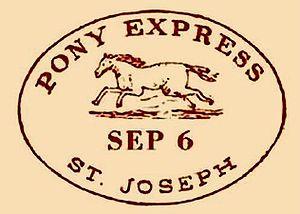
Le Pony Express est un service de distribution rapide du courrier aux États-Unis, en service entre le 3 avril 1860 et octobre 1861. Reliant en une dizaine de jours Saint-Joseph dans le Missouri à Sacramento en Californie en passant par les Grandes Plaines, les montagnes Rocheuses et la Sierra Nevada, ce système vise à sortir l'ouest des États-Unis de son isolement géographique.